National Archives of the Philippines

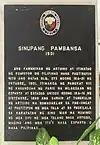
Historical marker unveiled in 1975

The central institution commenced from the Division of Archives delegated by the Spanish captaincy over the Philippines in the 19th century. Before that time, the vast majority of the colonial records were scattered among the islands and held in mostly religious centers of the Catholic Church. However, in 1898, Spain ceded its claims over the Philippines to the United States of America through the Treaty of Paris. Article VIII of the treaty authorized Philippine records in the islands and in Spain to be under the new stewardship of the American government. As a result, the Office of Archives was officially established. The Americans appointed a "keeper of the Spanish Archive," who acted, essentially, as the director of the archive. This was an important position since the Archives was placed under the control of various government agencies. First, it was placed under the Executive Bureau in 1901. Within the same year, it moved to the Department of Public Instruction. In 1915, it was transferred back to the Executive Bureau and was reduced to the Division of Archives, Patents, Copyrights, and Trademarks. The following year, this division was consolidated with the Philippine Library and Museum. In 1928, it became the Division of Archives under the renamed National Library.